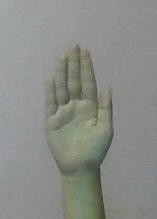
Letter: seen